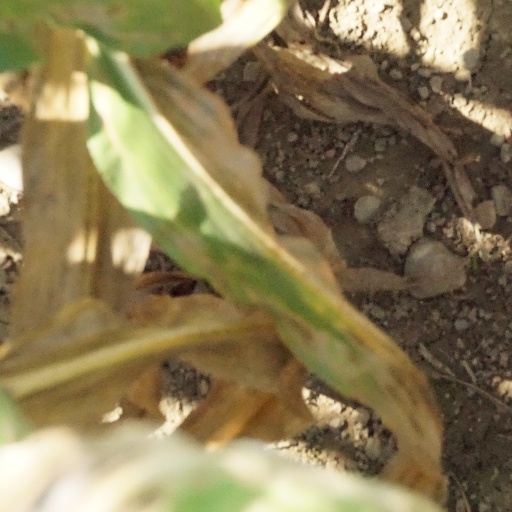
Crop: maize; corn